23P/Brorsen–Metcalf

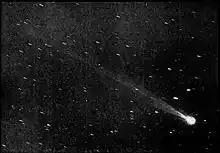
Comet Brorsen–Metcalf photographed by Edward E. Barnard on 6 October 1919

23P/Brorsen–Metcalf is a periodic comet with an orbital period of 70 years. It fits the classical definition of a Halley-type comet.